Bălți International Airport

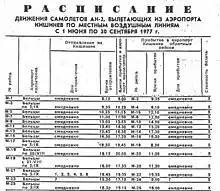
An extract of a 1977 flight schedule from Chișinău to Bălți. The number of flights to Bălți (Bălți City Airport) from Chișinău is 7 times higher than to any other local destination

Before the opening of Bălți International Airport, the main airport in Bălți and the second largest airport in the MSSR was Bălți City Airport, which served regular domestic Soviet passenger and cargo flights, as well as domestic flights within Moldova. With the expansion of civil aviation in the former Soviet Union since the 1960s and the operation of jet aircraft such as the Tupolev Tu-134 in 1969 in Moldova, only Chișinău Eugen Doga International Airport in the Republic of Moldova was able to serve regular passenger flights by jet aircraft. Although the number of domestic flights on the domestic Bălți – Chişinău route was seven times higher than on any other local route, and in Moldova, except for Chişinău Airport, intra-Soviet scheduled flights were operated only from Bălți City Airport, the limitations of Bălți City Airport became evident as its airport facilities were insufficient to meet the growing demand for jet air transportation: both runways of Bălți City Airport were too short, the surface type (soil/grass) was inappropriate and the passenger terminal was not ready to cope with the increased number of passengers on scheduled jet flights.